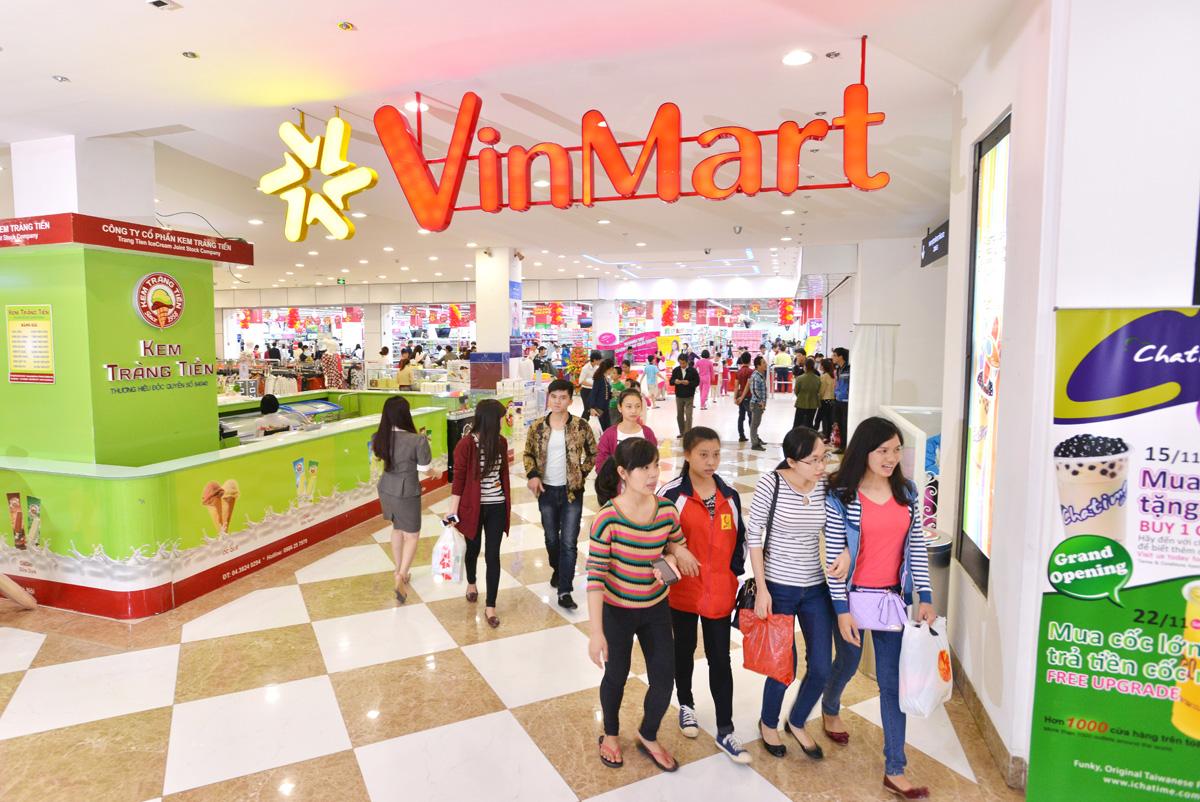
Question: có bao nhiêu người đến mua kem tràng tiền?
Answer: một người